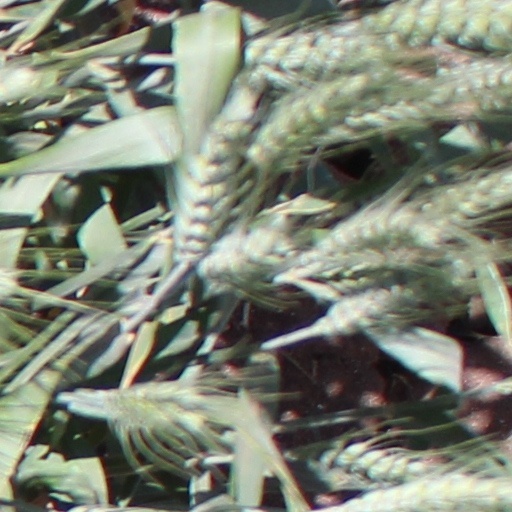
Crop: wheat